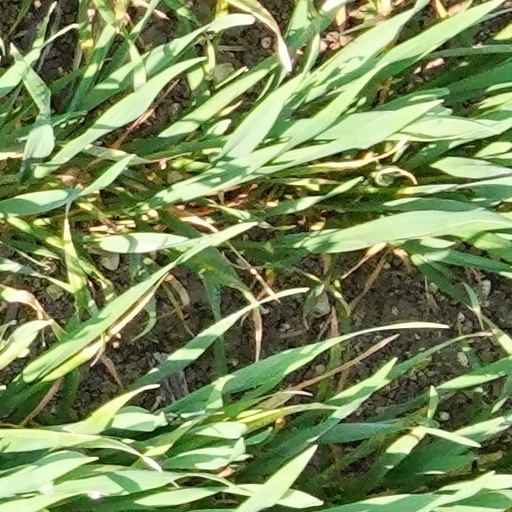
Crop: wheat